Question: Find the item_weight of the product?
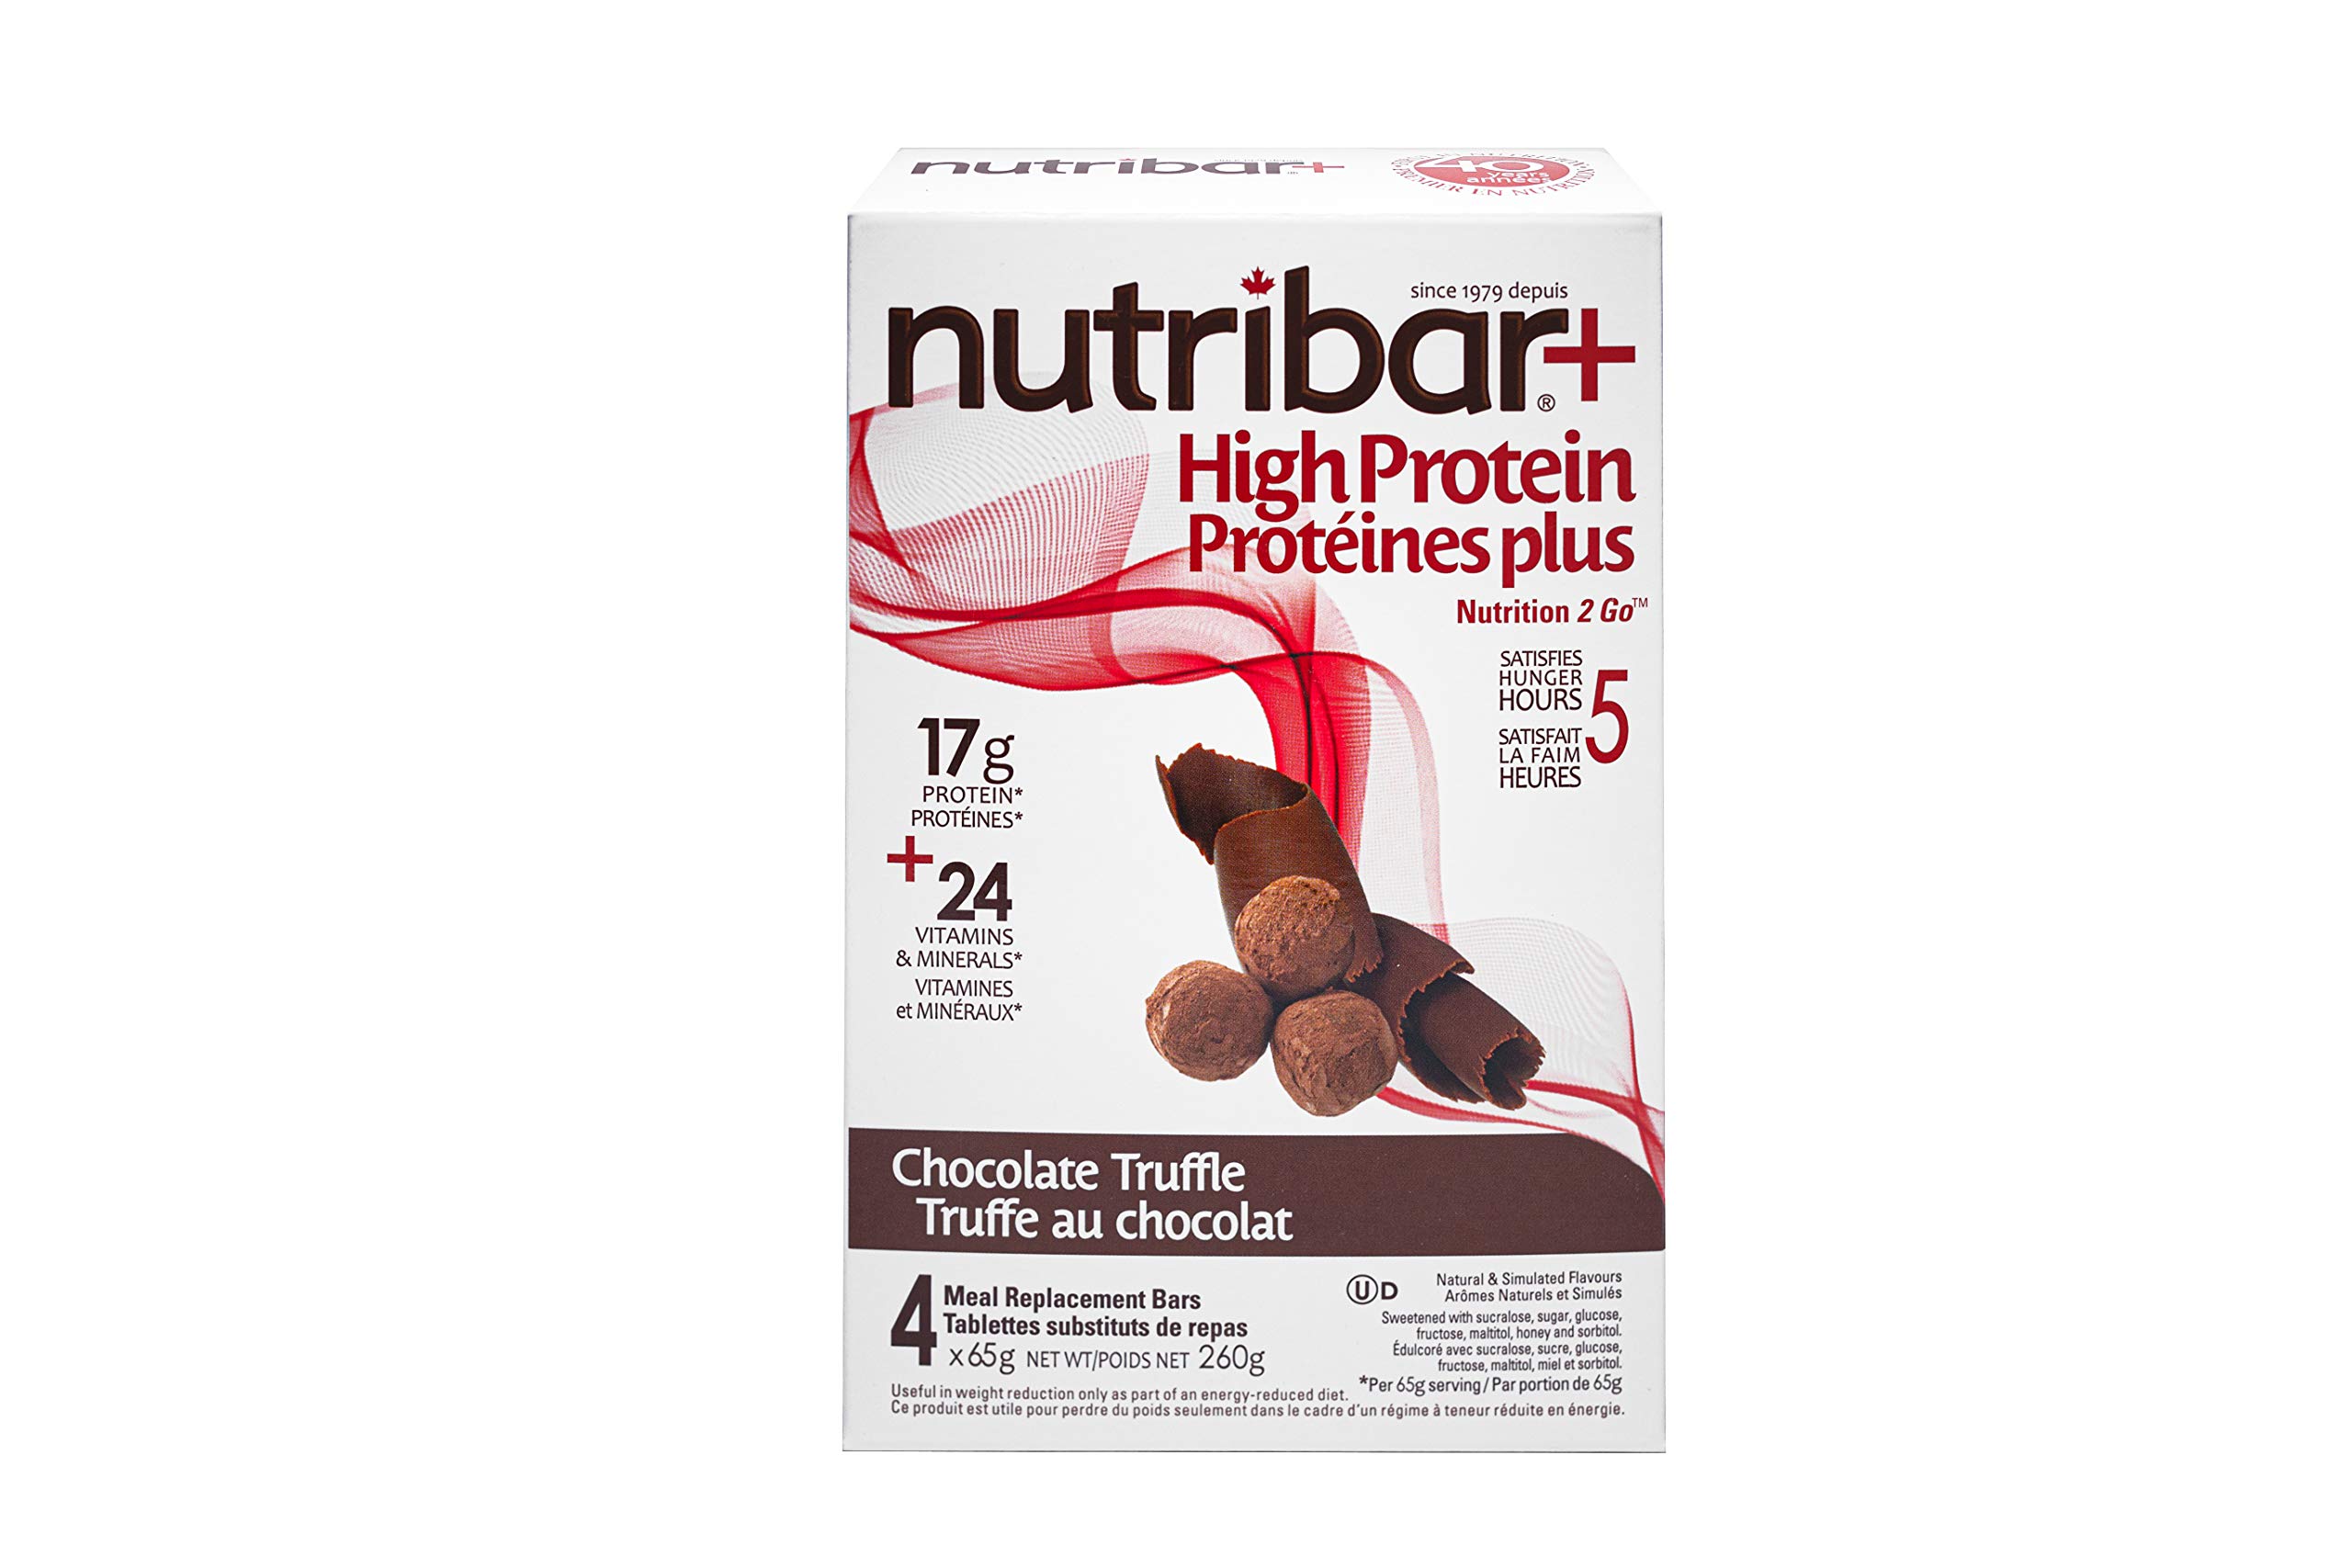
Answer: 260.0 gram